Uniforms of the United States Air Force

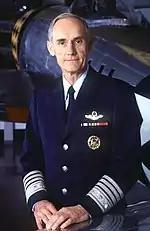
Merrill McPeak wearing the short-lived uniform redesign he introduced as Air Force Chief of Staff, 1993

In 1993, then Air Force Chief of Staff, Merrill McPeak introduced a new three-button service coat which featured no epaulets and silver sleeve braid loops on the lower sleeves denoting officer rank ("see also: United States Air Force officer rank insignia"). This style of rank insignia for officers, while used by British Royal Air Force officers and other air forces inspired by their uniforms, was unpopular and many senior Air Force generals commented that the uniforms of the Air Force now looked identical to those of commercial airline pilots. Epaulettes were put back on the coat for metal officer rank insignia and blue braiding returned to the bottom of the sleeves, in the style of the previous four-button, four-pocket coat worn prior to the adoption of the three-button coat. , this remains the coat used as part of the service dress blue uniform.